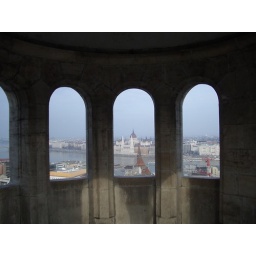
A photo of the Budapest Parliament building taken from the castle walls are high above the city on the Buda side.